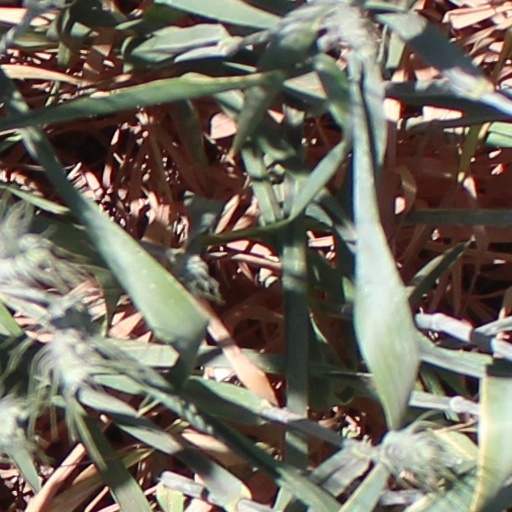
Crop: wheat